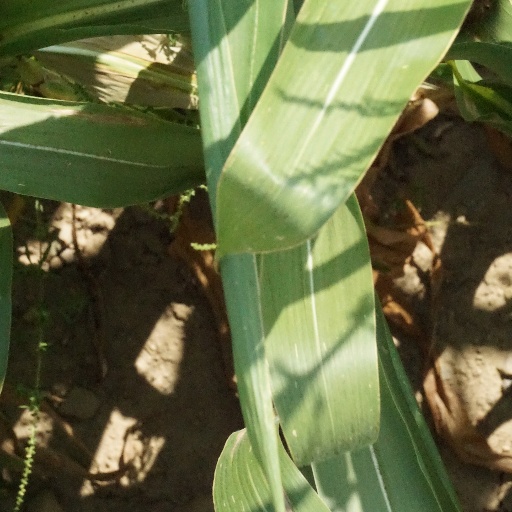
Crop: maize; corn